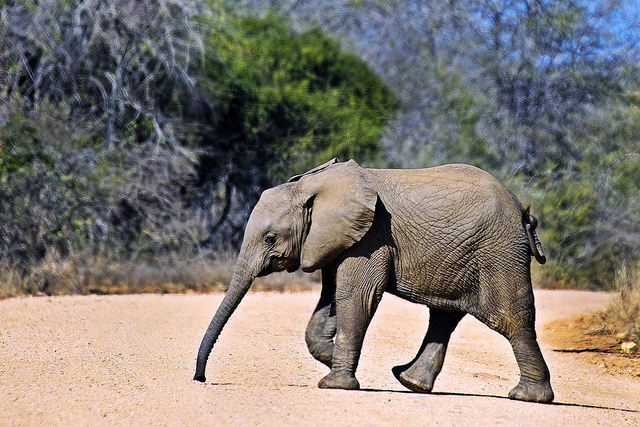
An elephant is walking across the road with his truck extended.